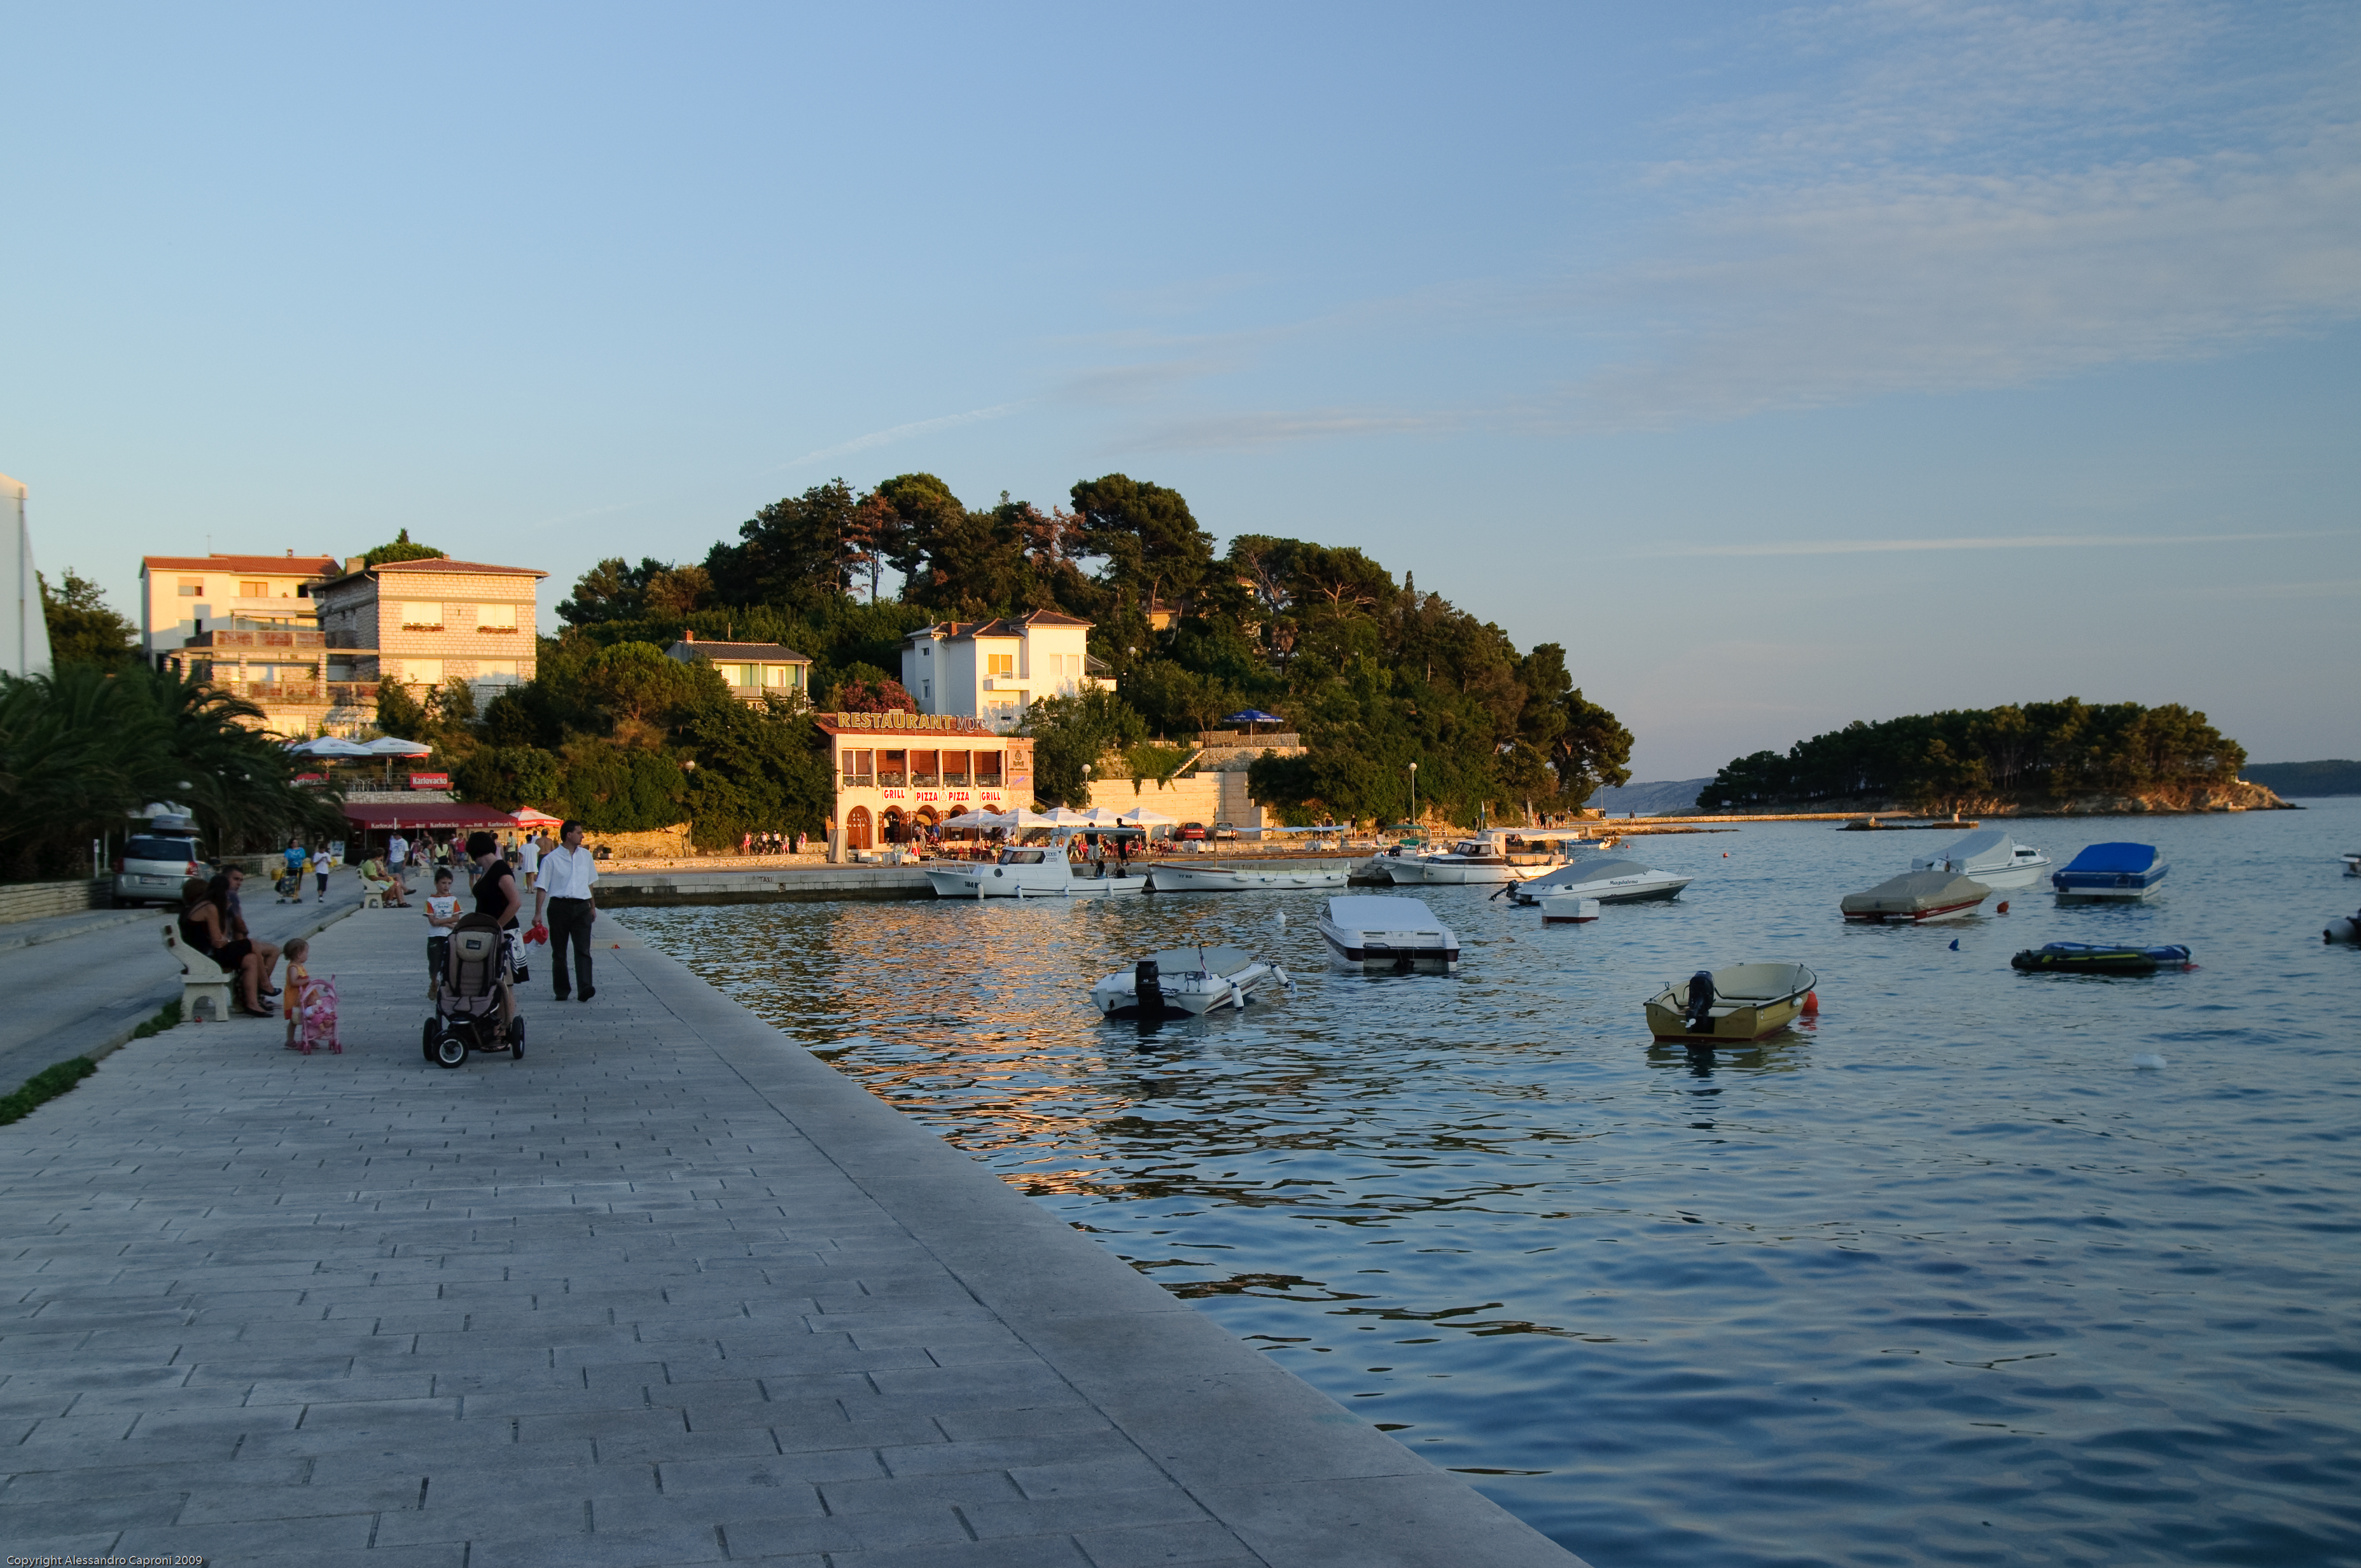
beach, sea, coast, water, boat, shore, river, vacation, vehicle, bay, nikon, waterway, body of water, croatia, boating, hvratska, rab, d300